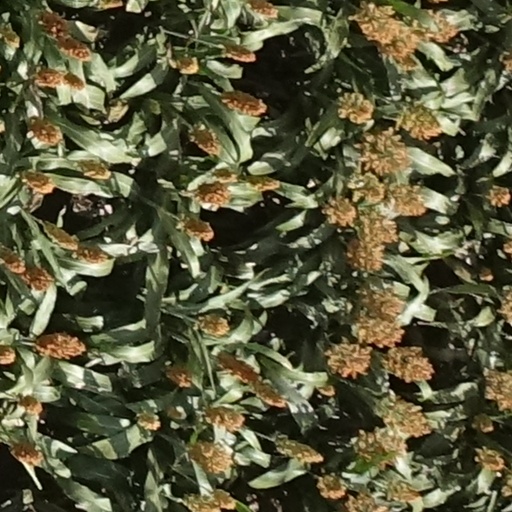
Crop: sorghum